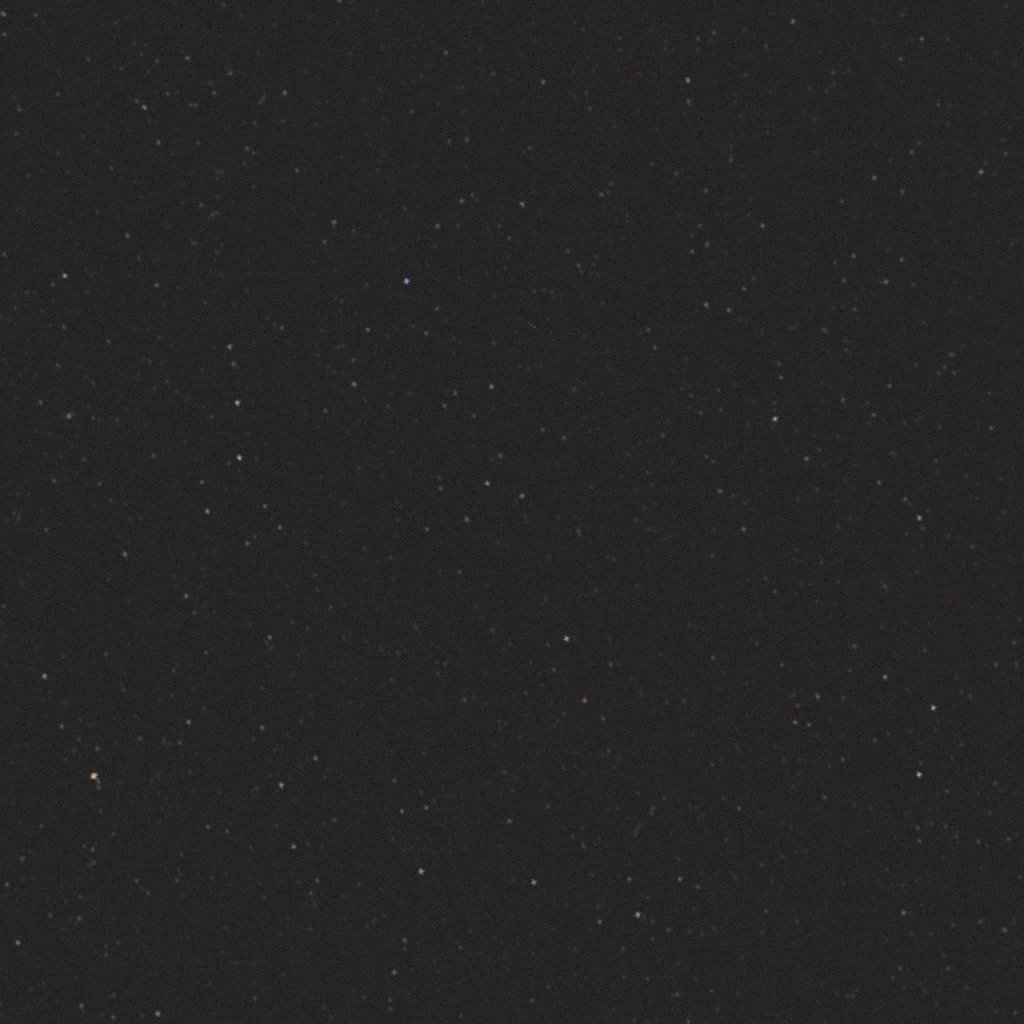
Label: xmm_newton